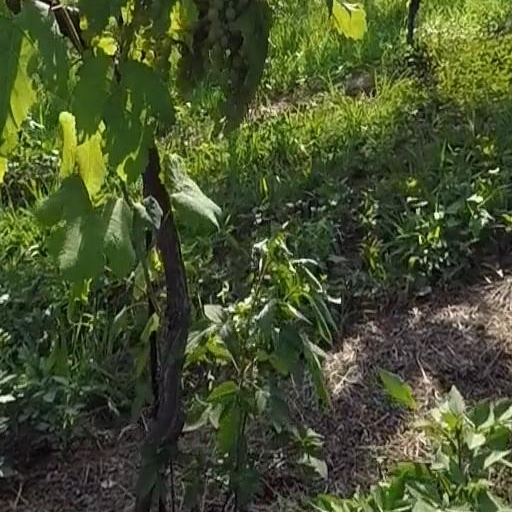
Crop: grape